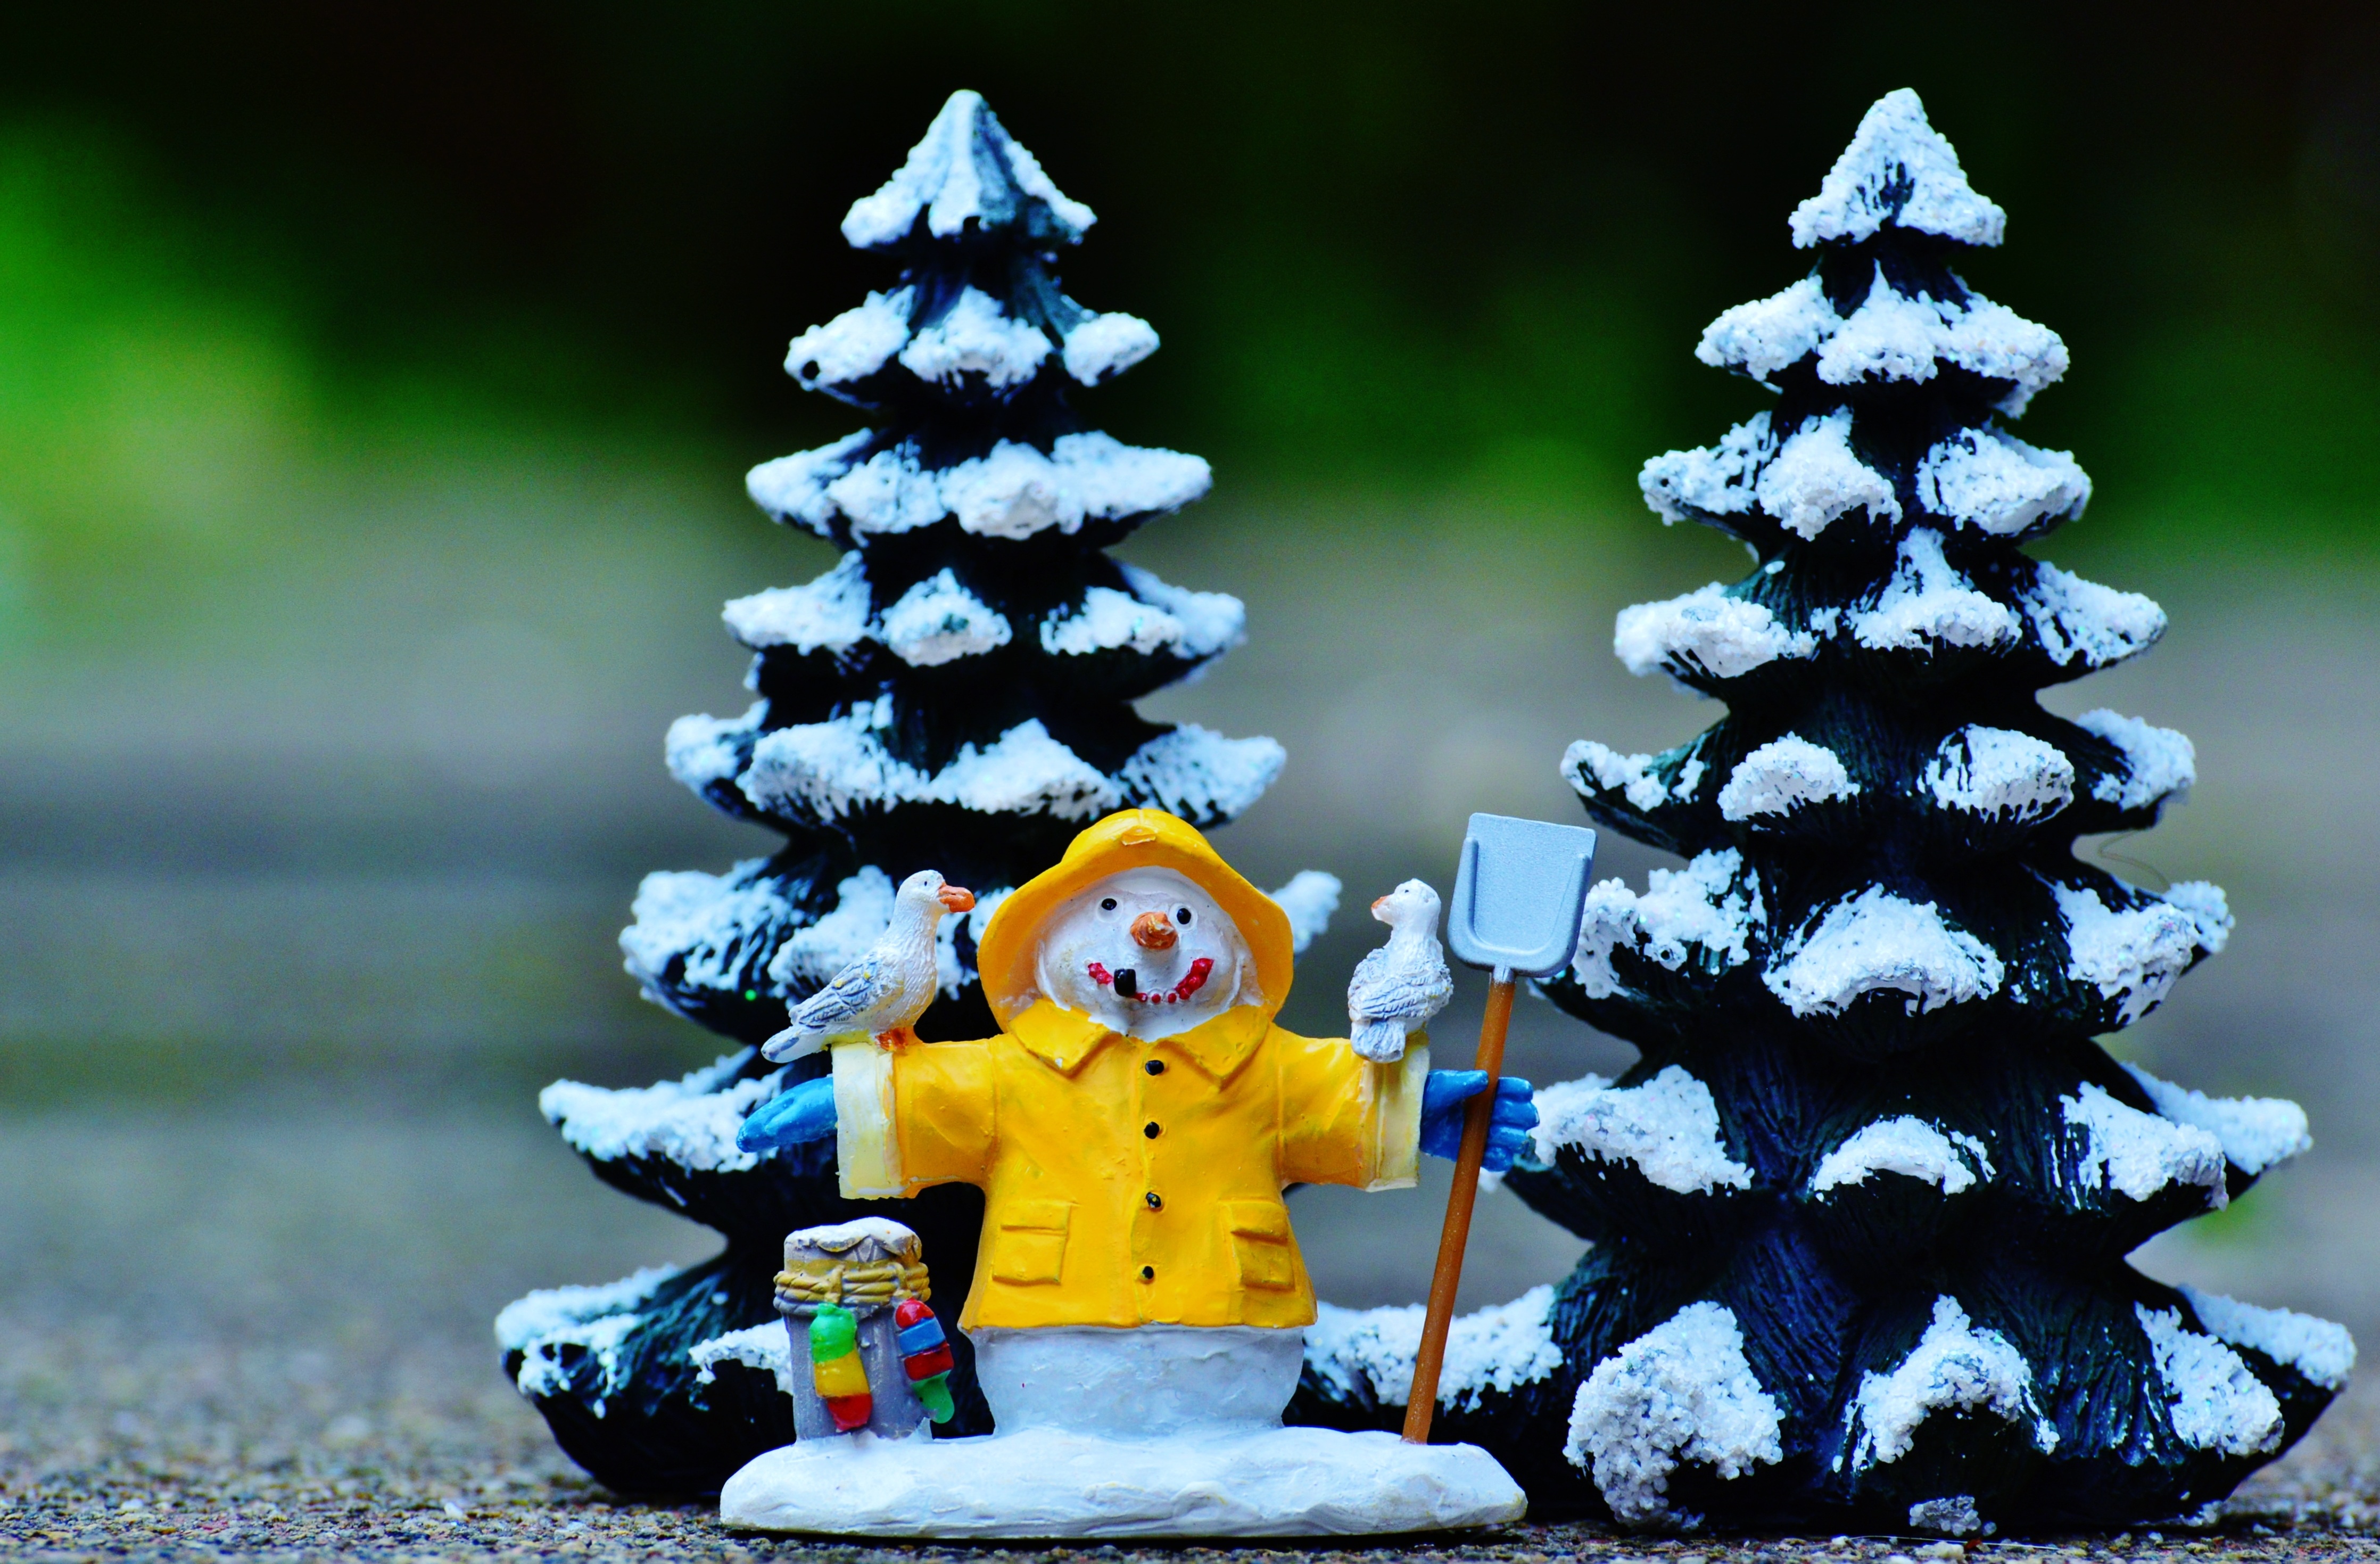
tree, snow, winter, cute, decoration, christmas, fir, christmas tree, christmas decoration, figure, spruce, firs, snow man, woody plant